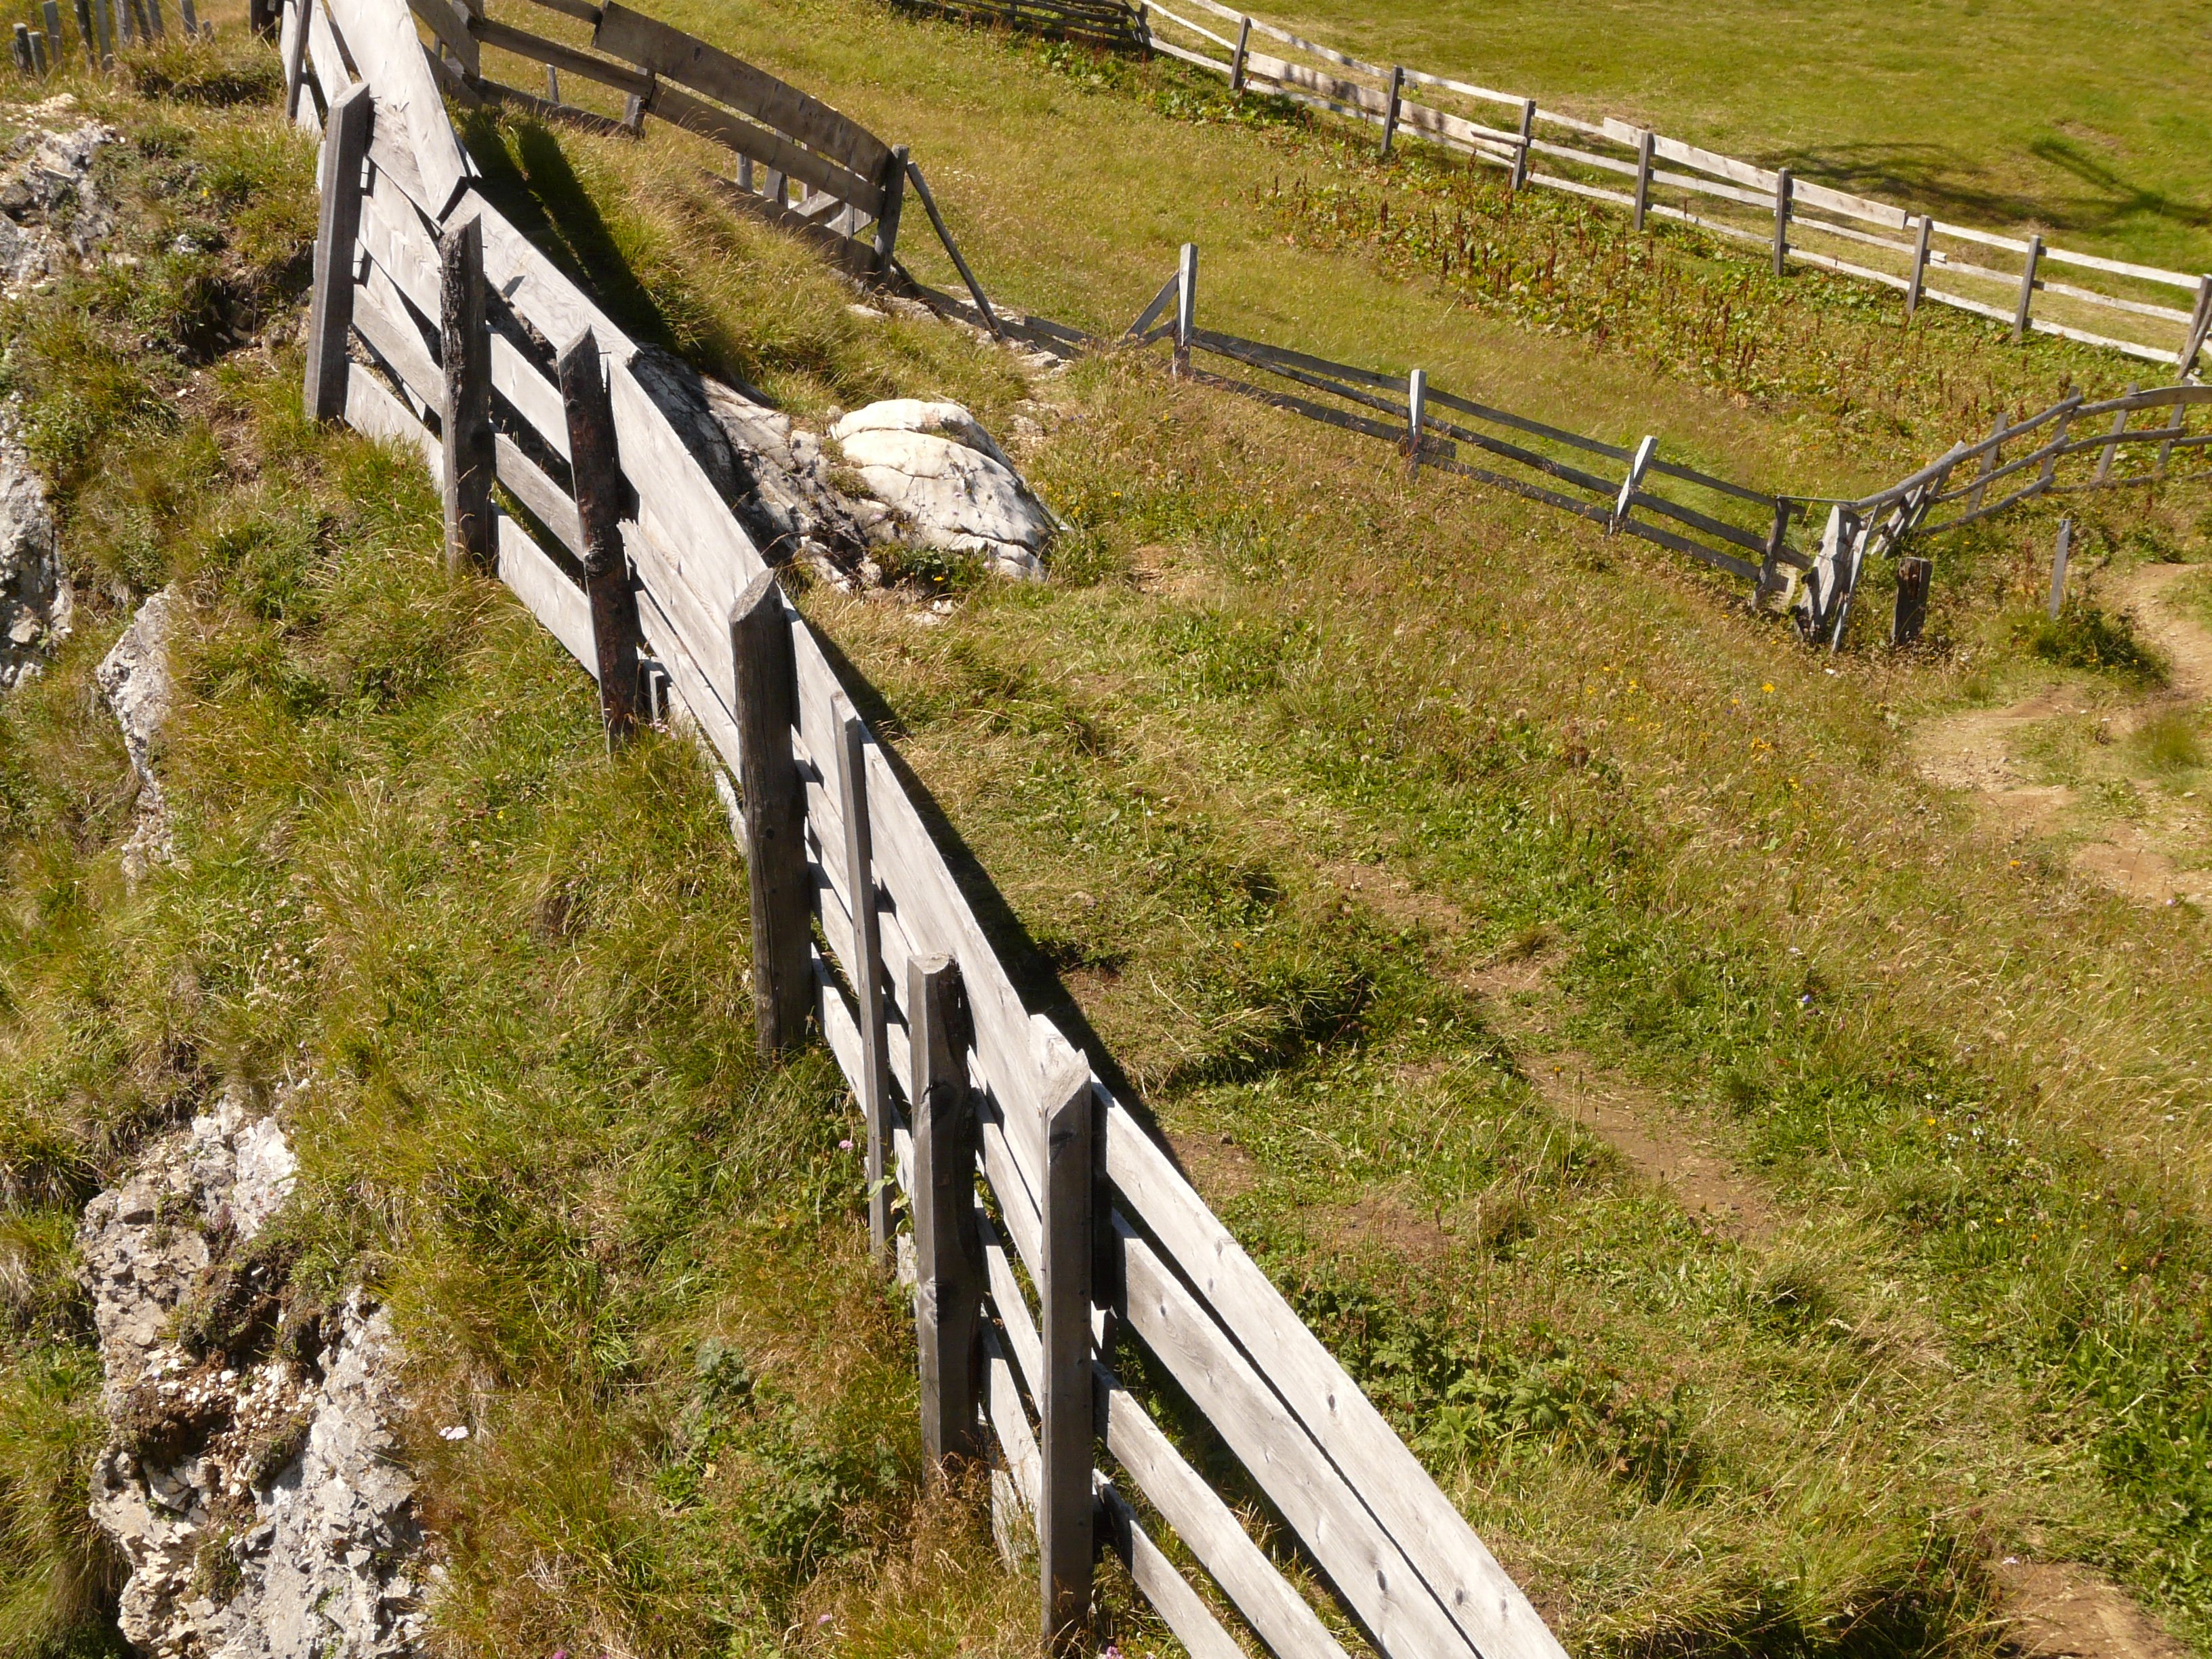
nature, fence, wood, track, road, trail, bridge, meadow, highway, transport, lane, waterway, infrastructure, viaduct, rail transport, wood fence, mountain pass, rolling stock, nonbuilding structure